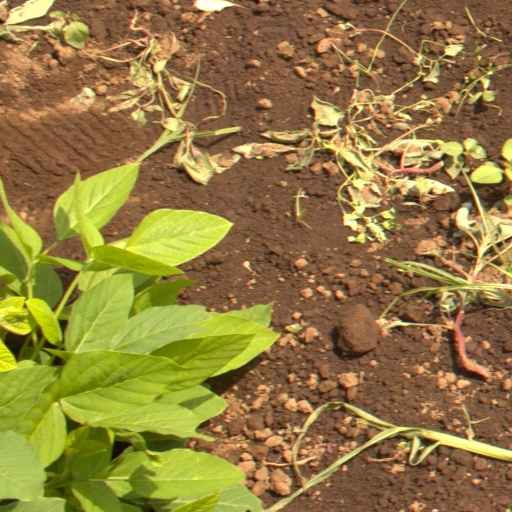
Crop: soybean